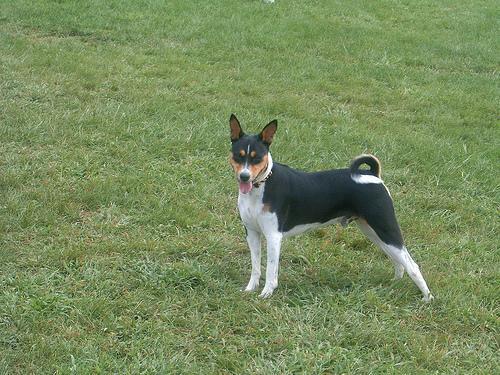
basenji